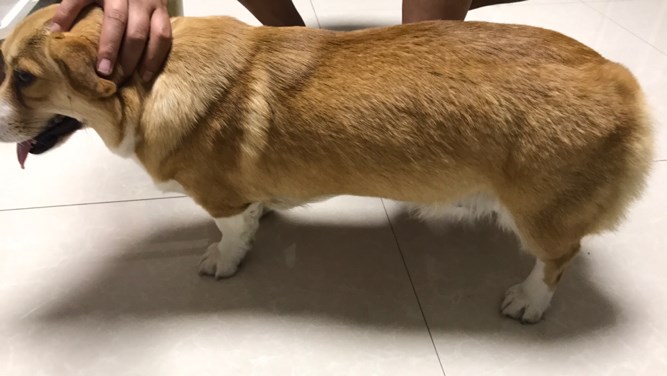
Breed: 2909-n000116-Cardigan